Paris Marathon

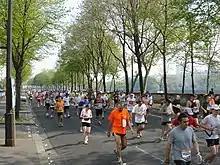
The race in 2007. Note the runner wearing a model of the Eiffel Tower.

The present Paris Marathon dates from 1976. It is normally held on a Sunday in April and is limited to 50,000 runners. It is organised by the Amaury Sport Organisation. It is notable for the attractive route through the heart of the city of Paris.